Aristotle's biology

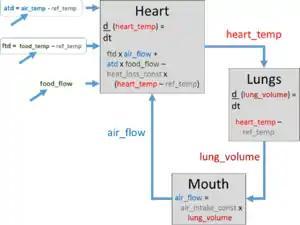
Temperature regulation: Leroi's model based on "Youth and Old Age, Life and Death" 26.

Aristotle's account of temperature regulation sought to explain how an animal maintained a steady temperature and the continued oscillation of the thorax needed for breathing. The system of regulation of temperature and breathing described in "Youth and Old Age, Life and Death" 26 is sufficiently detailed to permit modelling as a negative feedback control system (one that maintains a desired property by opposing disturbances to it), with a few assumptions such as a desired temperature to compare the actual temperature against.